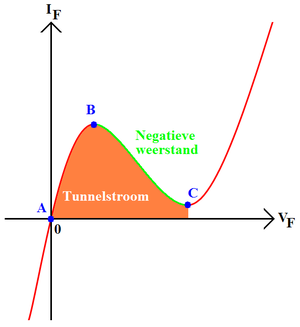
Tunneldiode
Strøm- Spændingskarakteristik for en tunneldiode. Den grønne grafstrækning er der hvor tunneldioden udviser negativ differentiel modstand.
En tunneldiode eller Esaki-diode er en diode som på en lille del af sin overføringsfunktion har en negativ differentiel modstand. Leo Esaki opdagede diodetypen i 1957, heraf navnet Esaki-diode.